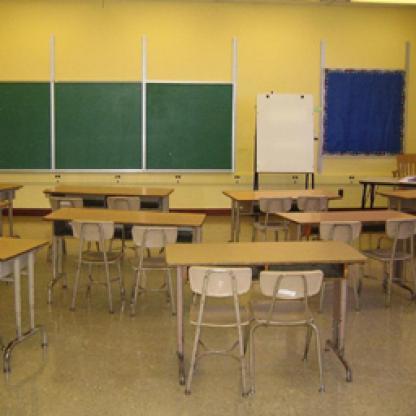
Scene: Indoor